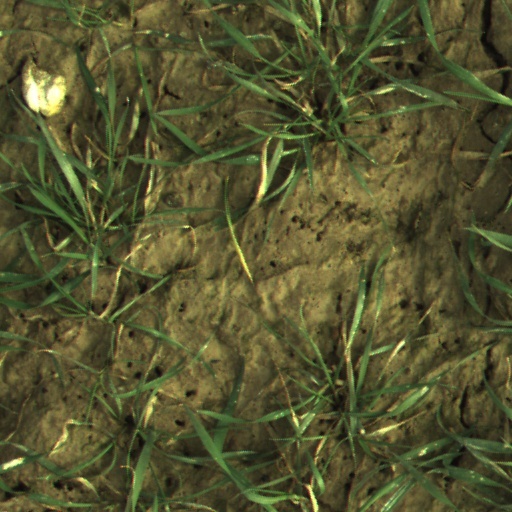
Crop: wheat